Leopold von Schroeder

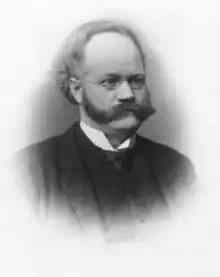
Leopold von Schroeder

Leopold von Schroeder (December 24, 1851, Tartu – February 8, 1920, Vienna) was an Indologist from the Russian Empire, who later worked in Austria-Hungary.